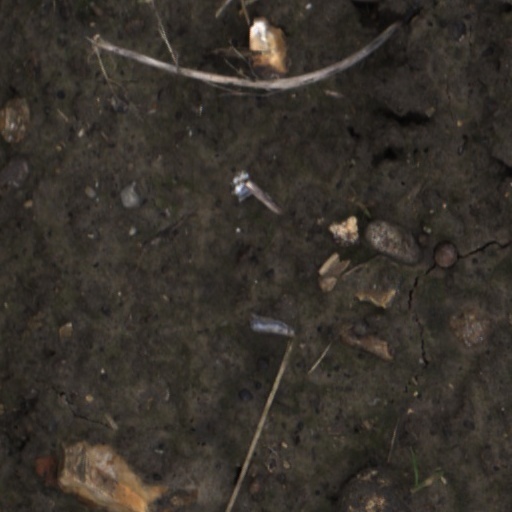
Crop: wheat